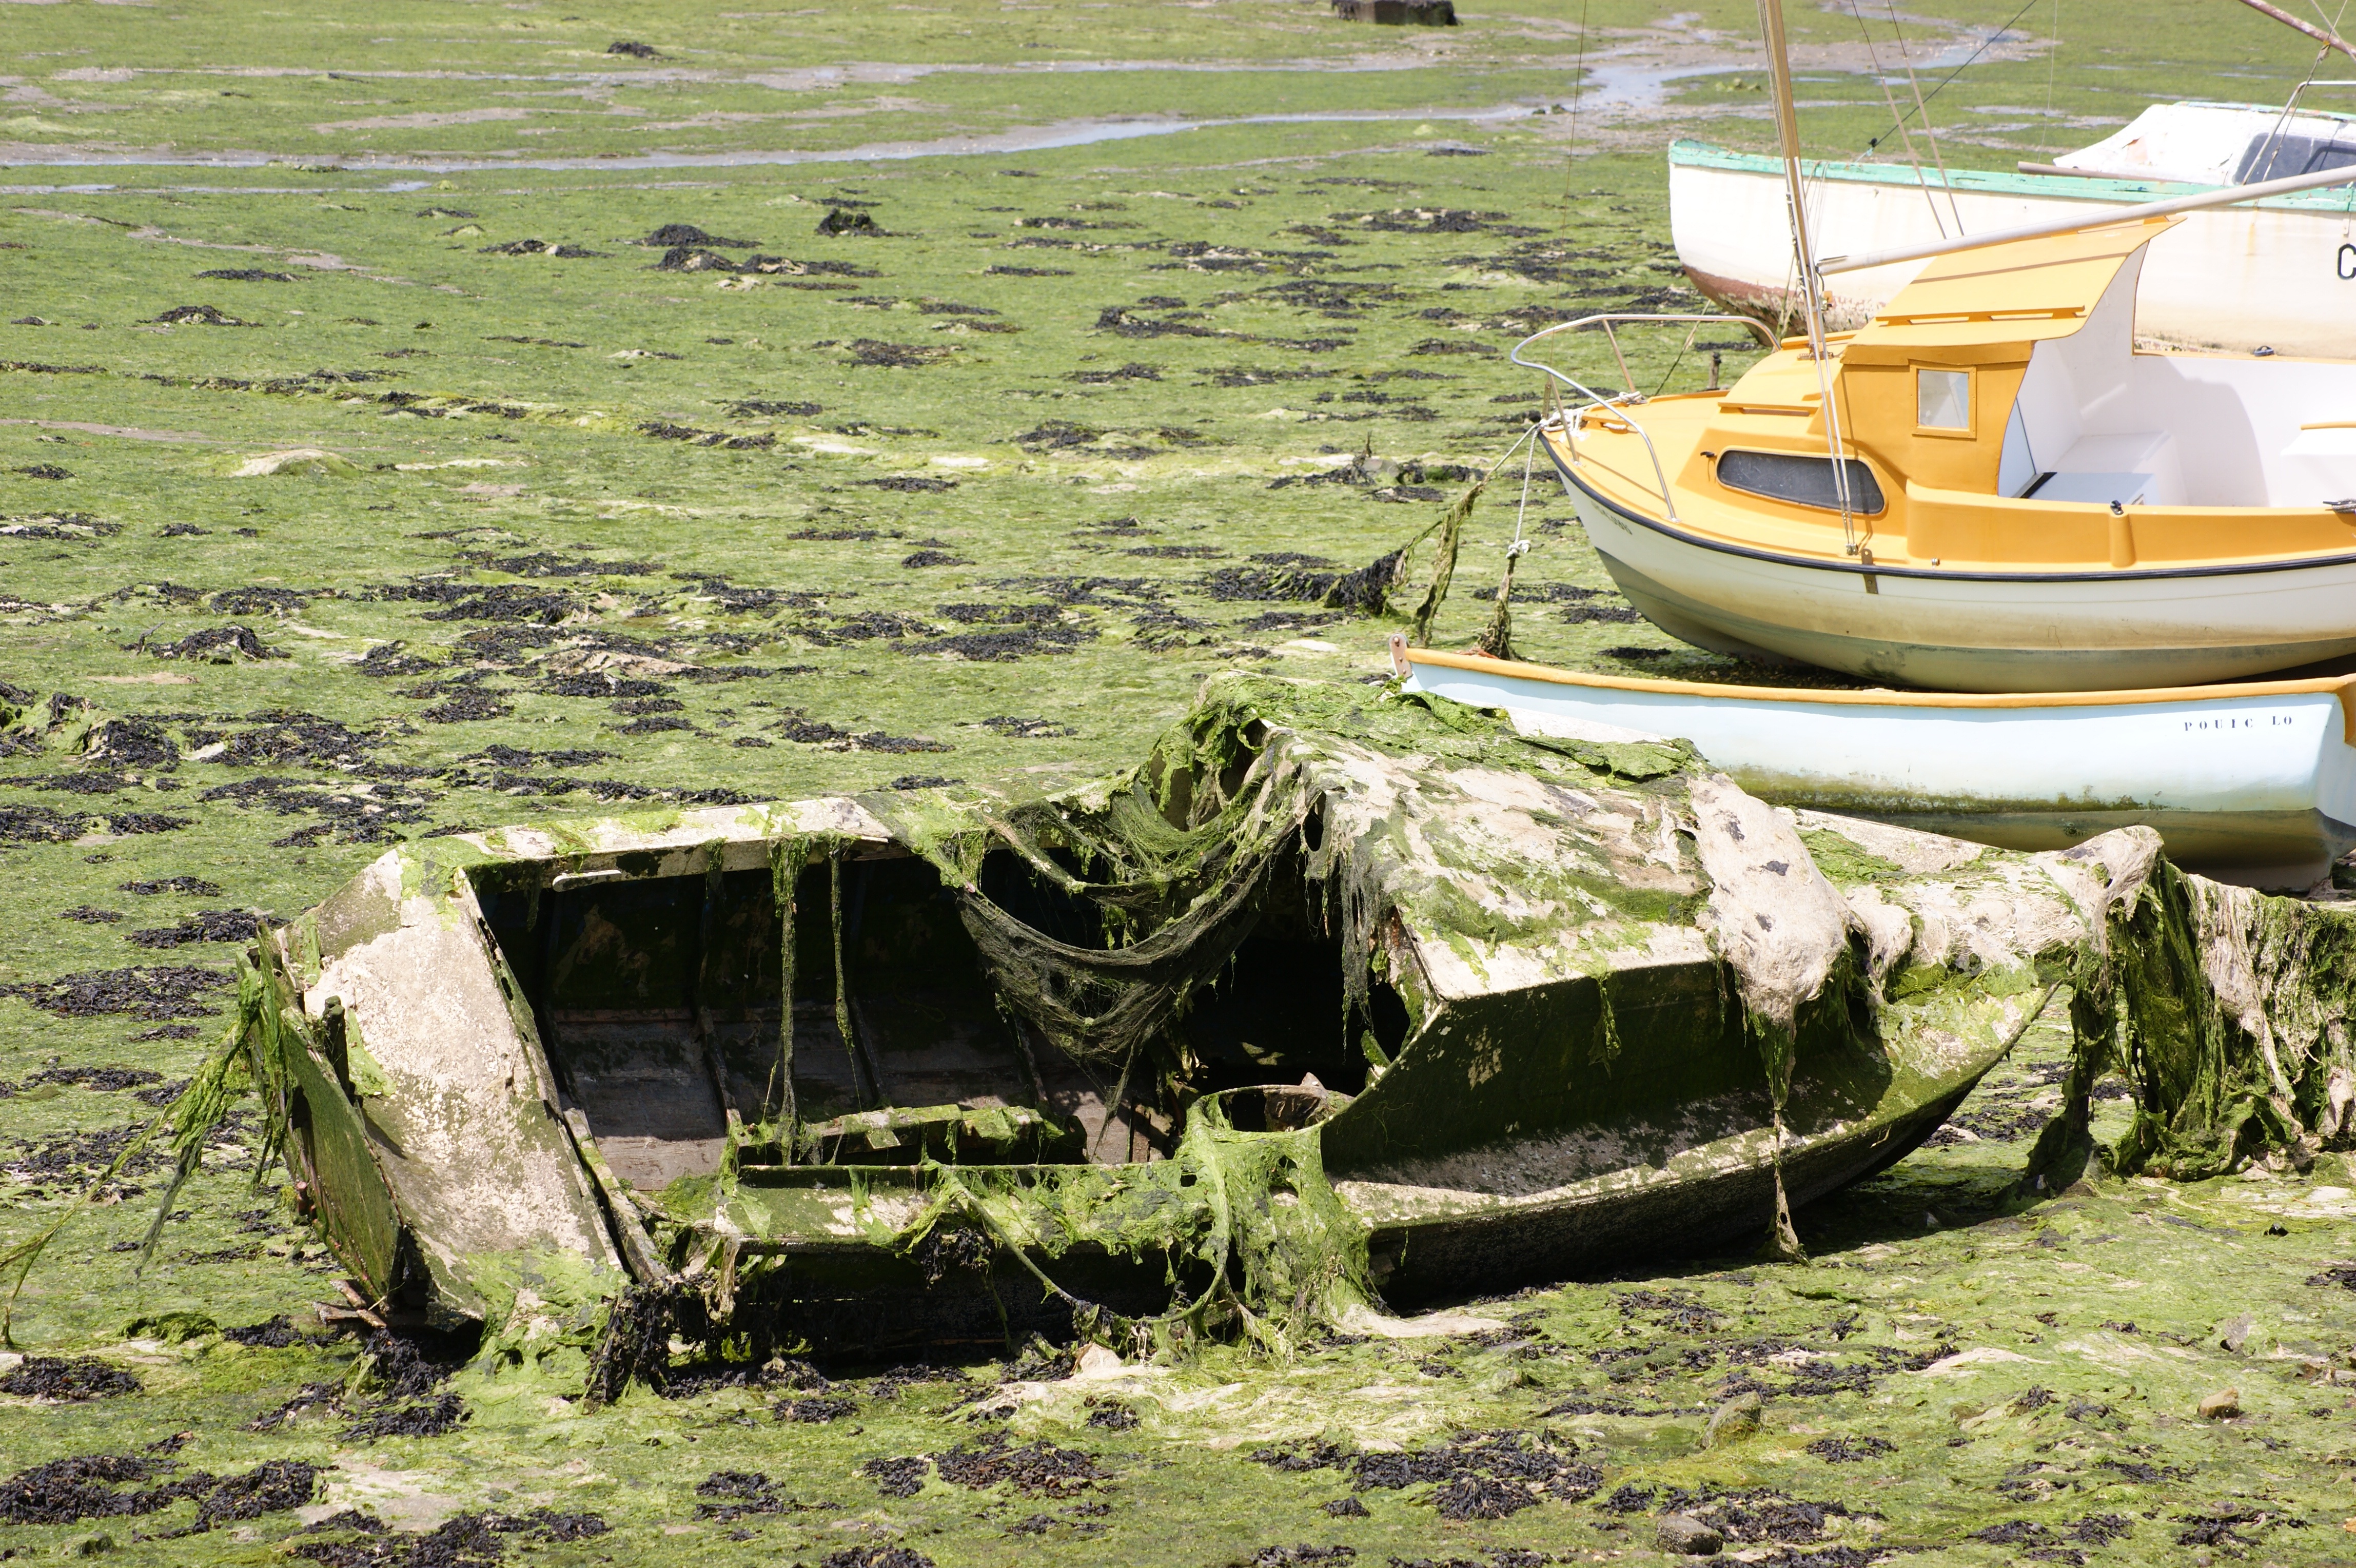
sea, coast, boat, river, vehicle, waterway, sad, algae, wreck, ecosystem